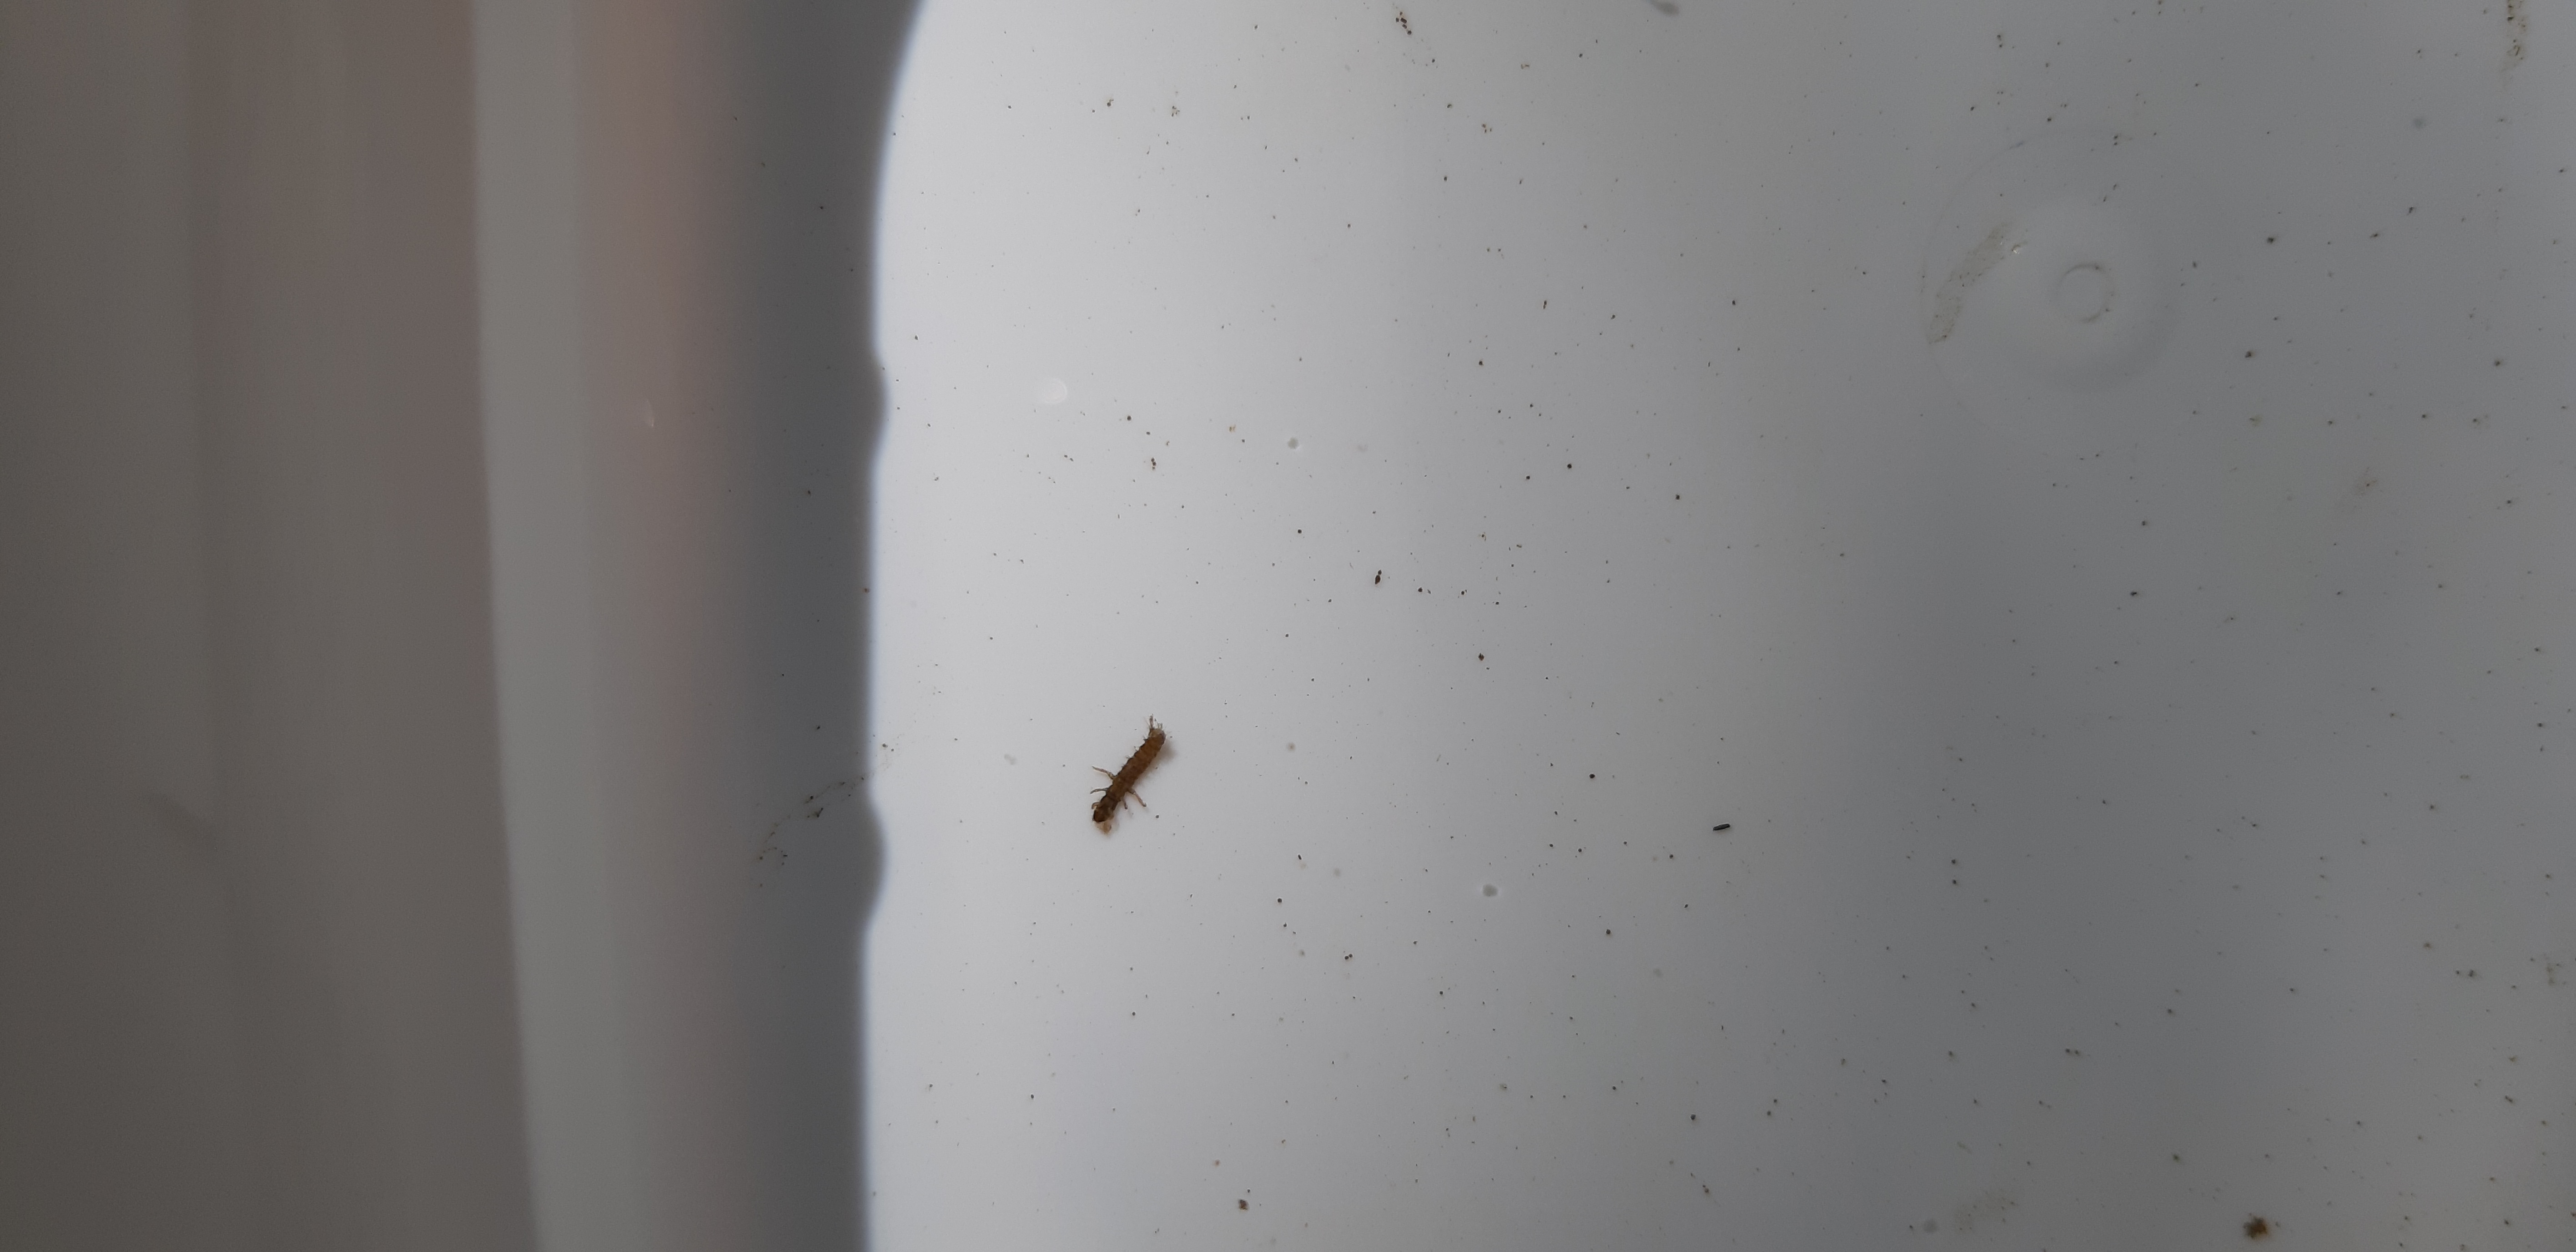
Macroinvertebrate group: caddisflies